Marathi literature

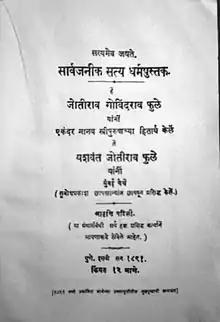
Front page of the book "Sarvajanik Satya Dharma Pustak" by Jyotiba Phule.

The British colonial period saw standardisation of Marathi grammar through the efforts of the Christian missionary William Carey. Carey's dictionary had fewer entries and Marathi words were in Devanagari script instead of the Modi script prevalent at that time. Carey also translated the new and old testament of the bible into Marathi in 1811 and 1820 respectively. The most comprehensive Marathi-English dictionaries was compiled by Captain James Thomas Molesworth and Major Thomas Candy in 1831. The book is still in print nearly two centuries after its publication.